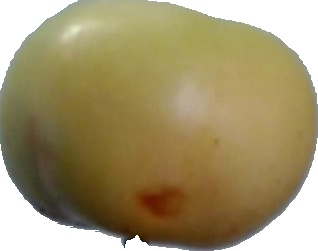
Label: apple_6